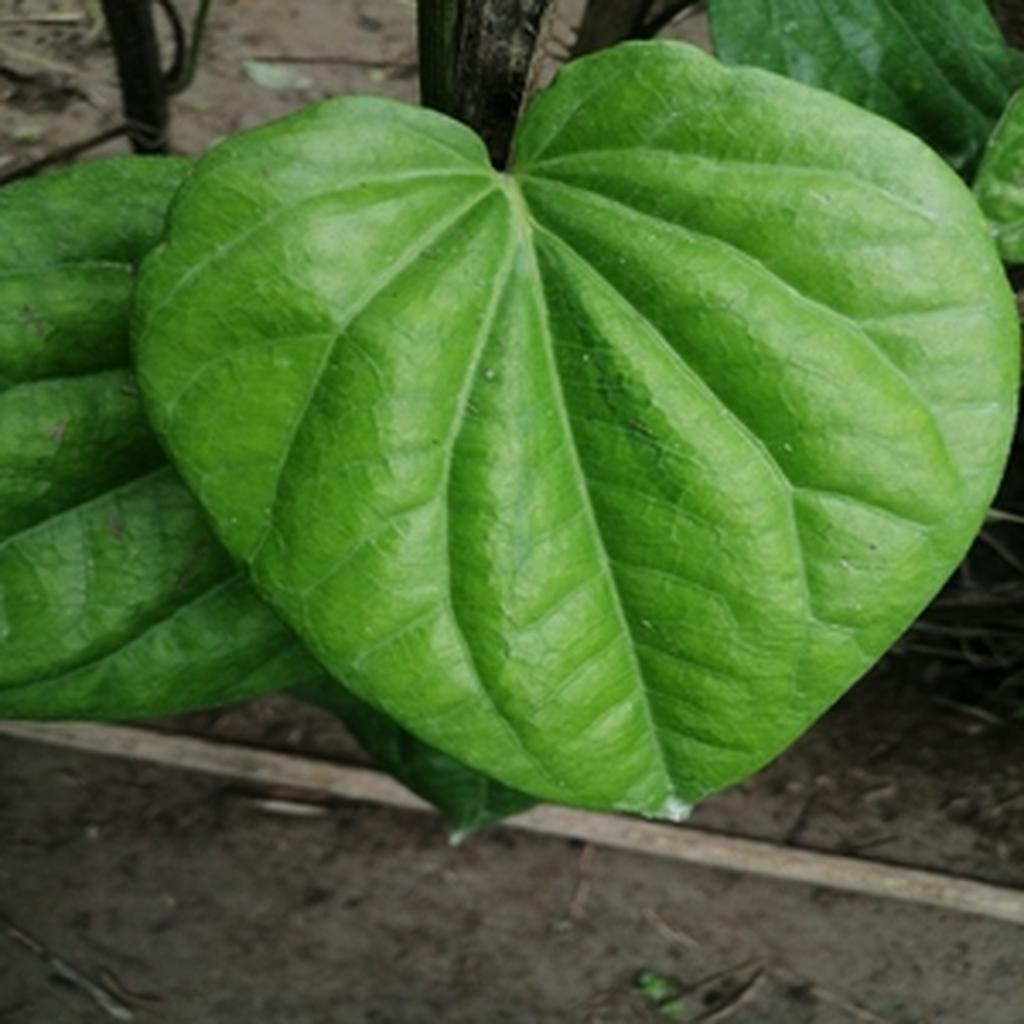
Label: Healthy_Leaf